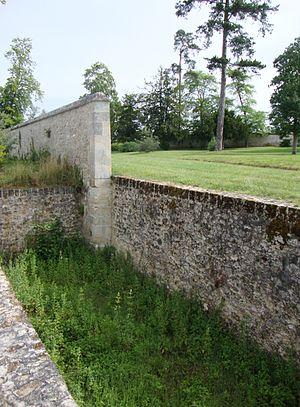
Ha-ha - Hameau de la Reine
Le ha-ha est un type de fossé utilisé dès l'Antiquité dans les fortifications pour retarder les assaillants, et qui est maintenant choisi surtout pour son aspect esthétique.